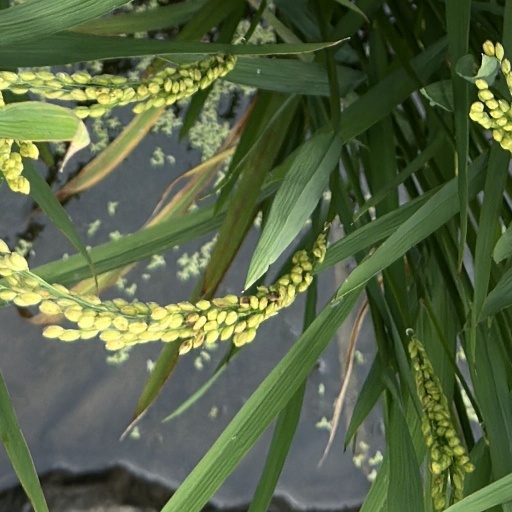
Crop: rice